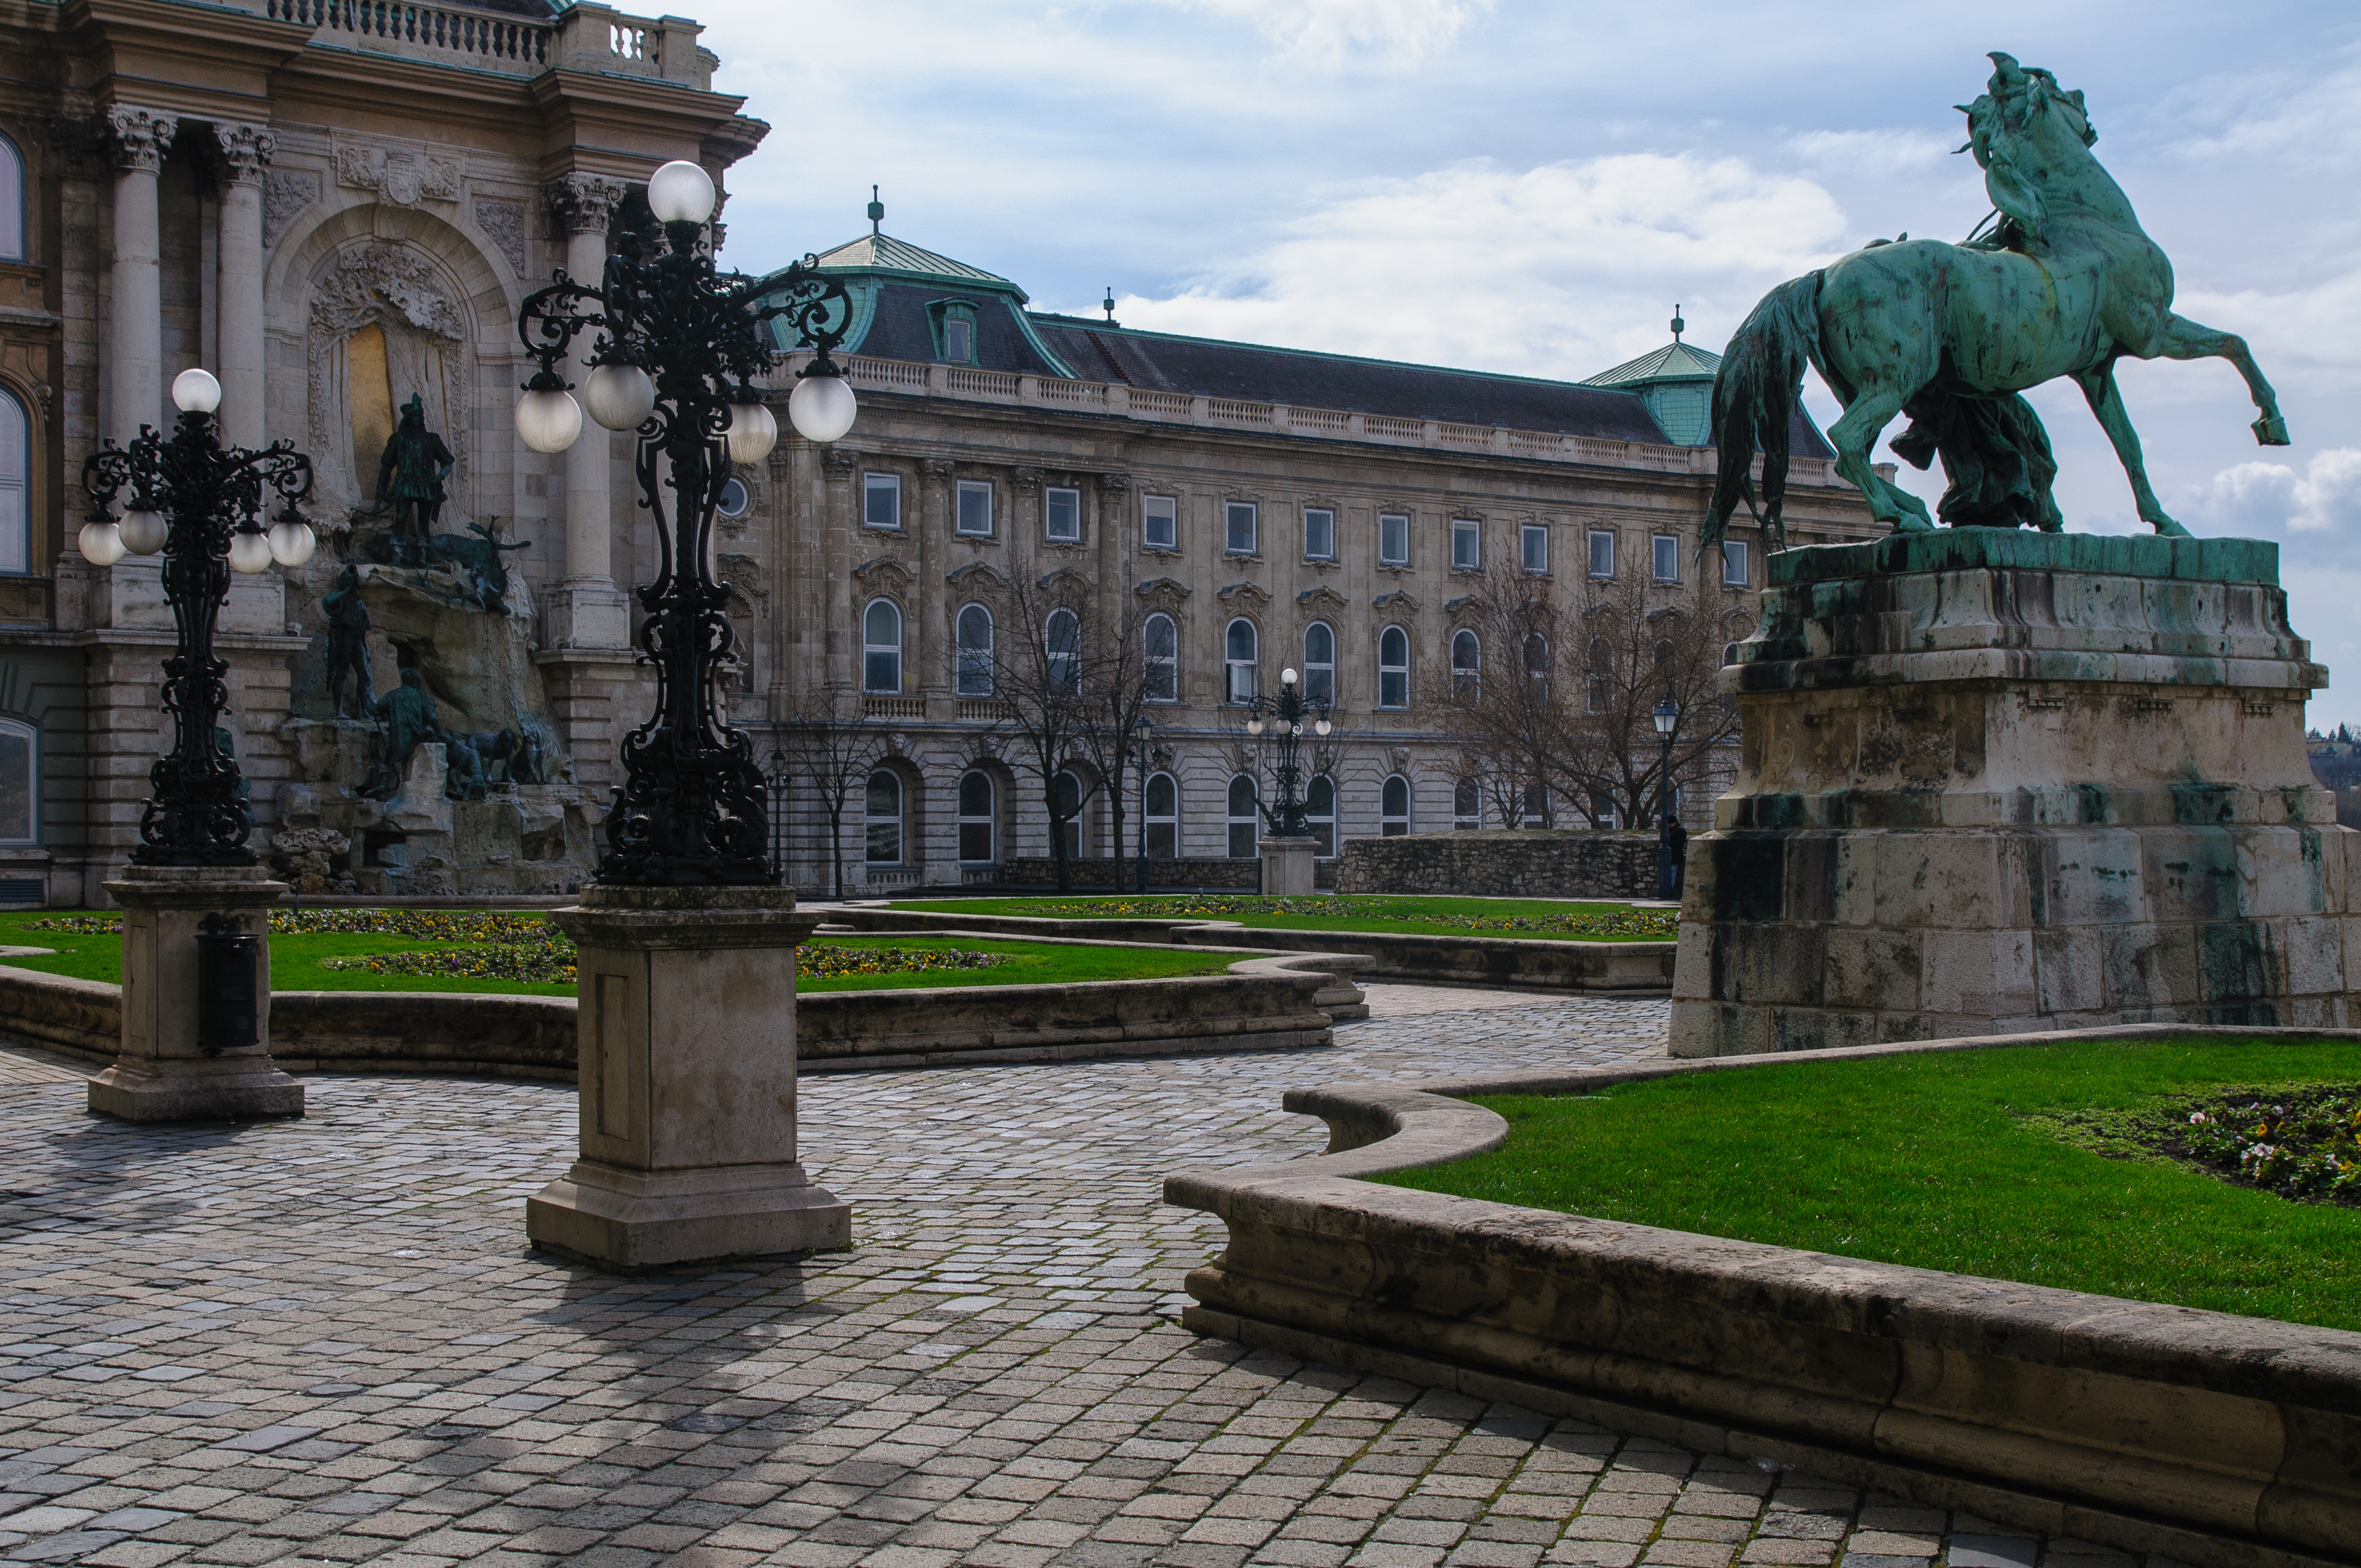
architecture, palace, monument, travel, statue, plaza, landmark, nikon, tourism, memorial, budapest, hungary, town square, tourist attraction, estate, water feature, d300, ancient history